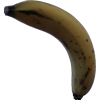
Label: banana